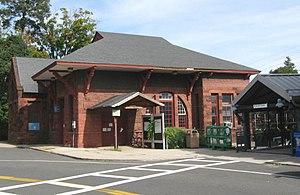
Harrison est une ville du comté de Westchester dans l'État de New York.